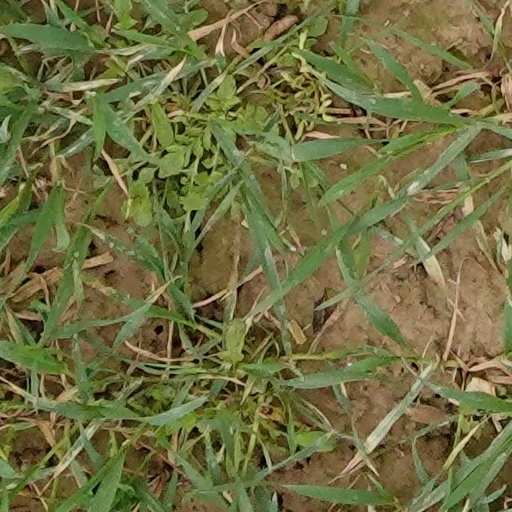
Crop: wheat